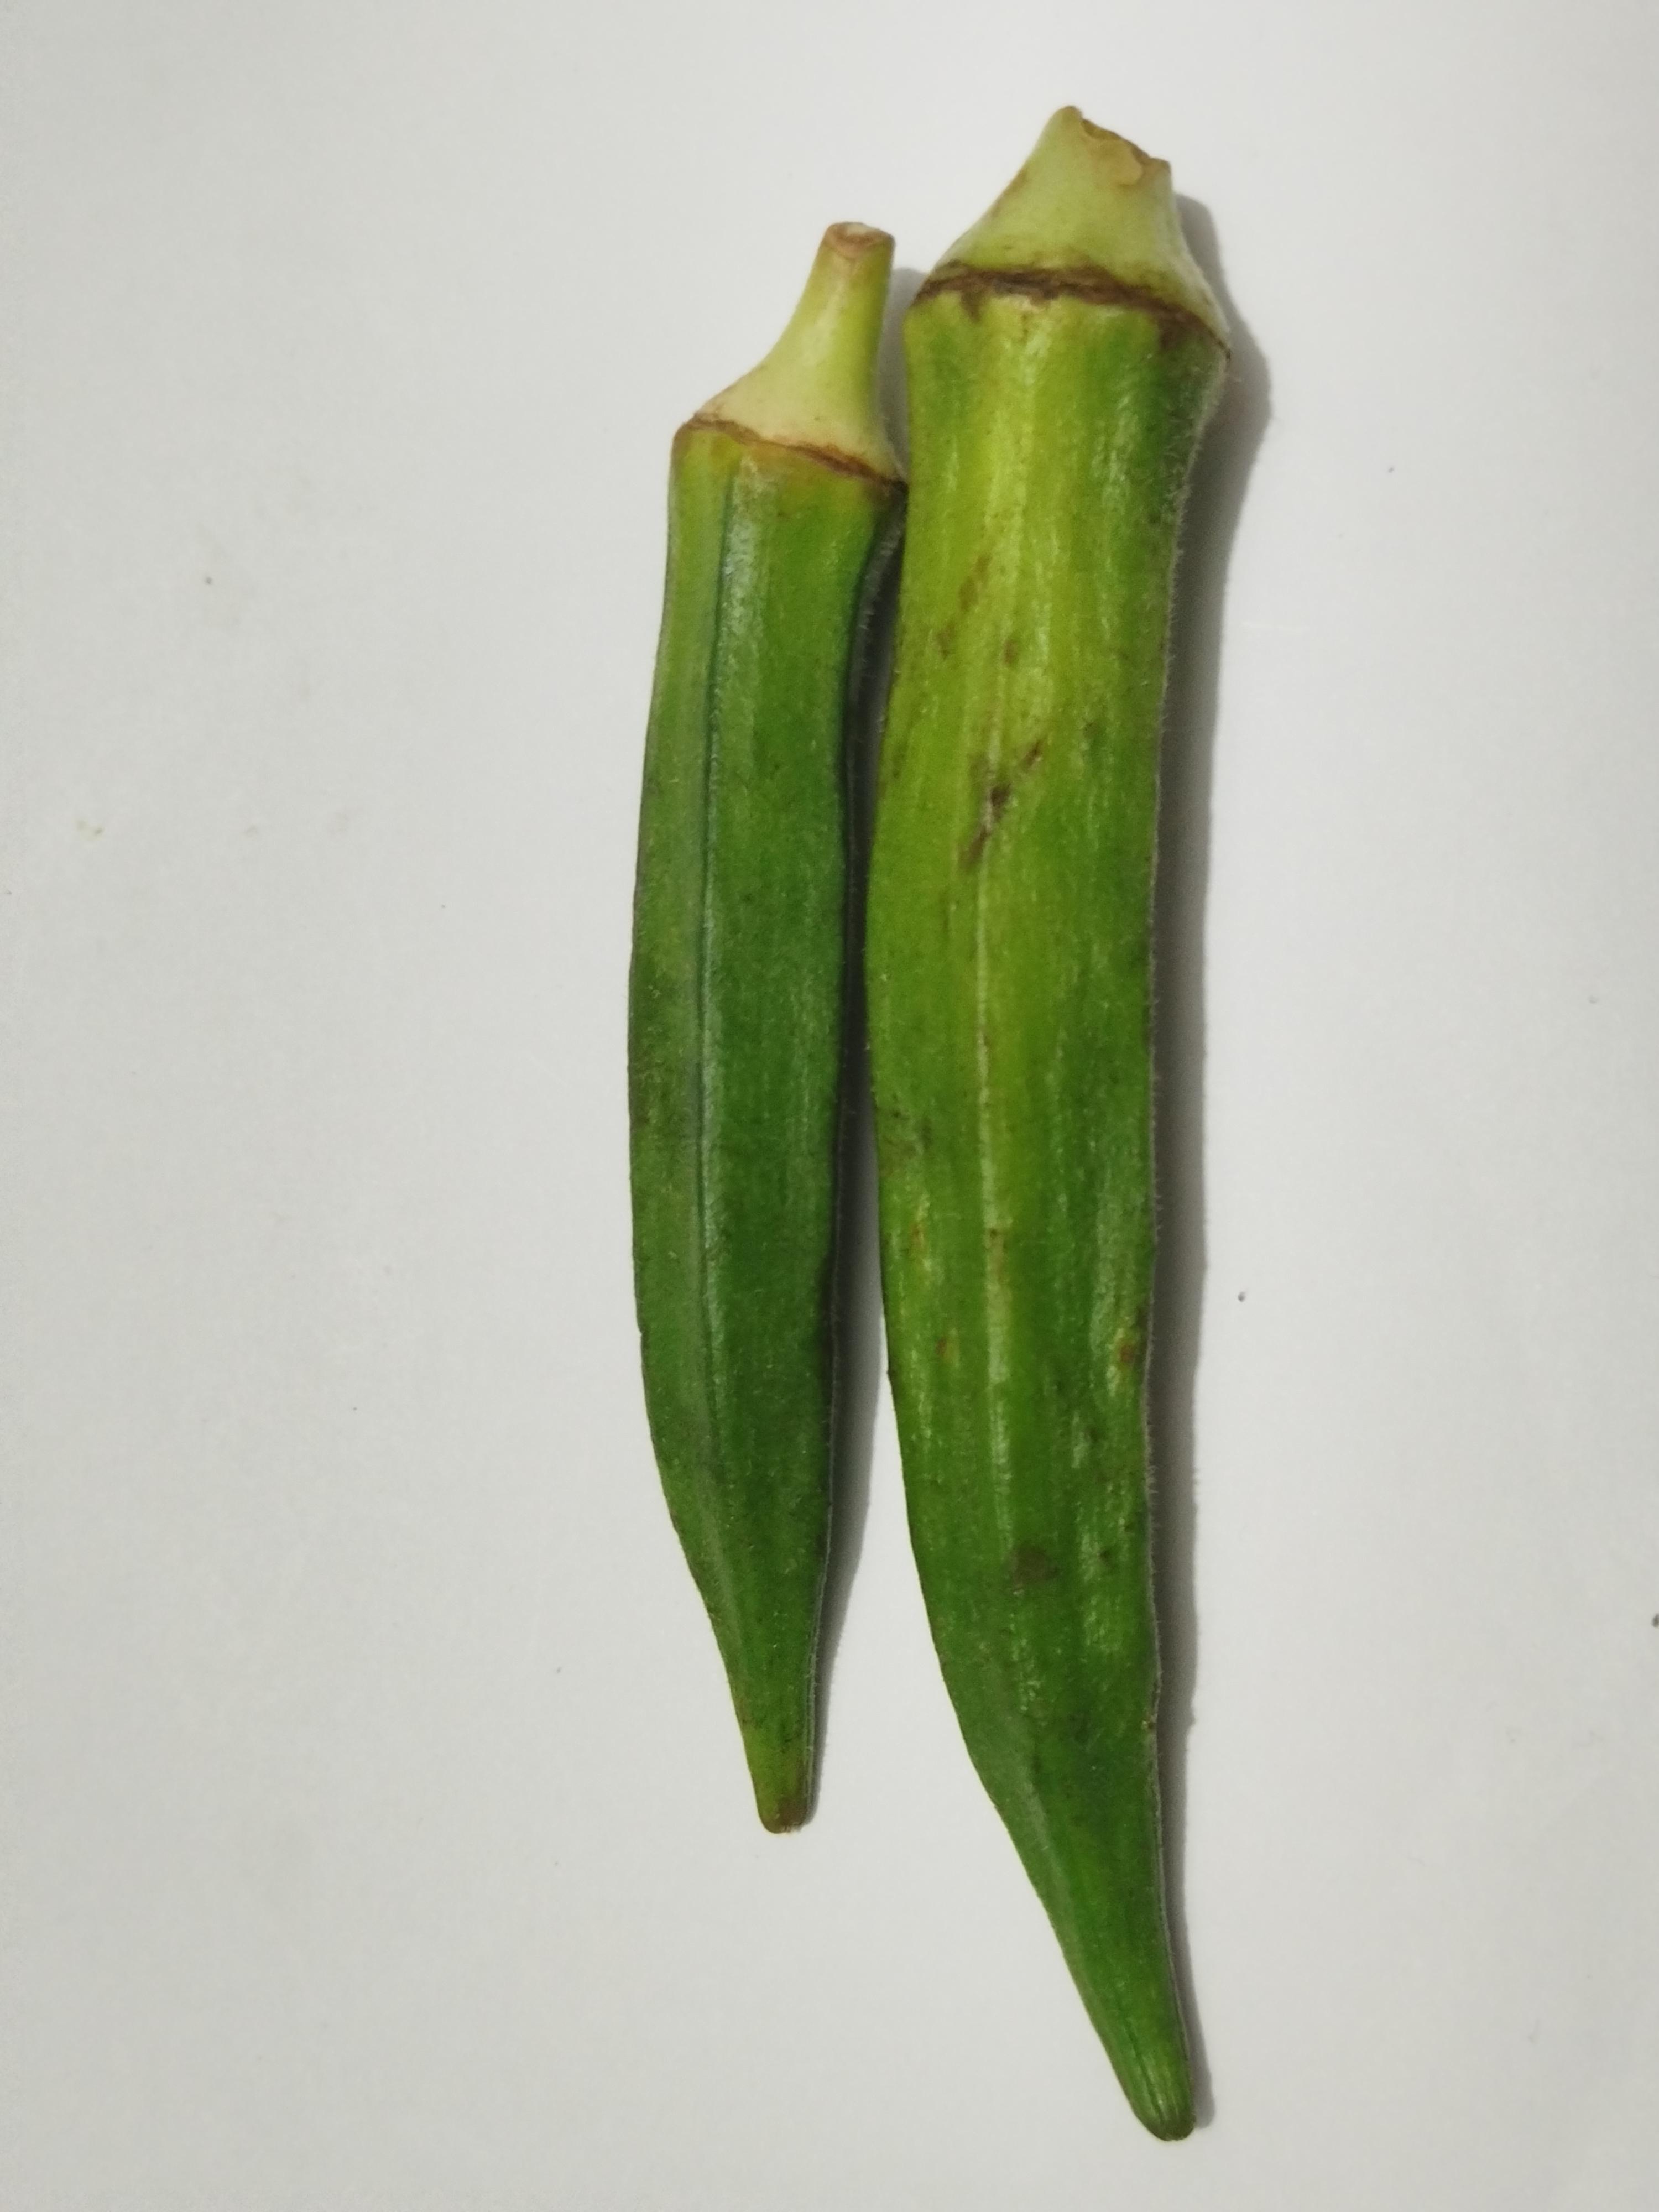
Label: Ladies finger